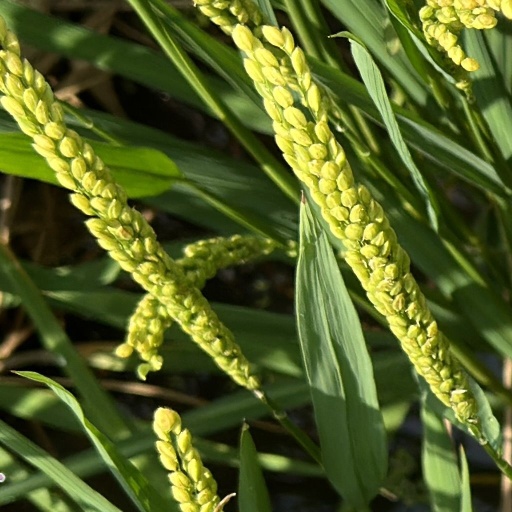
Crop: rice